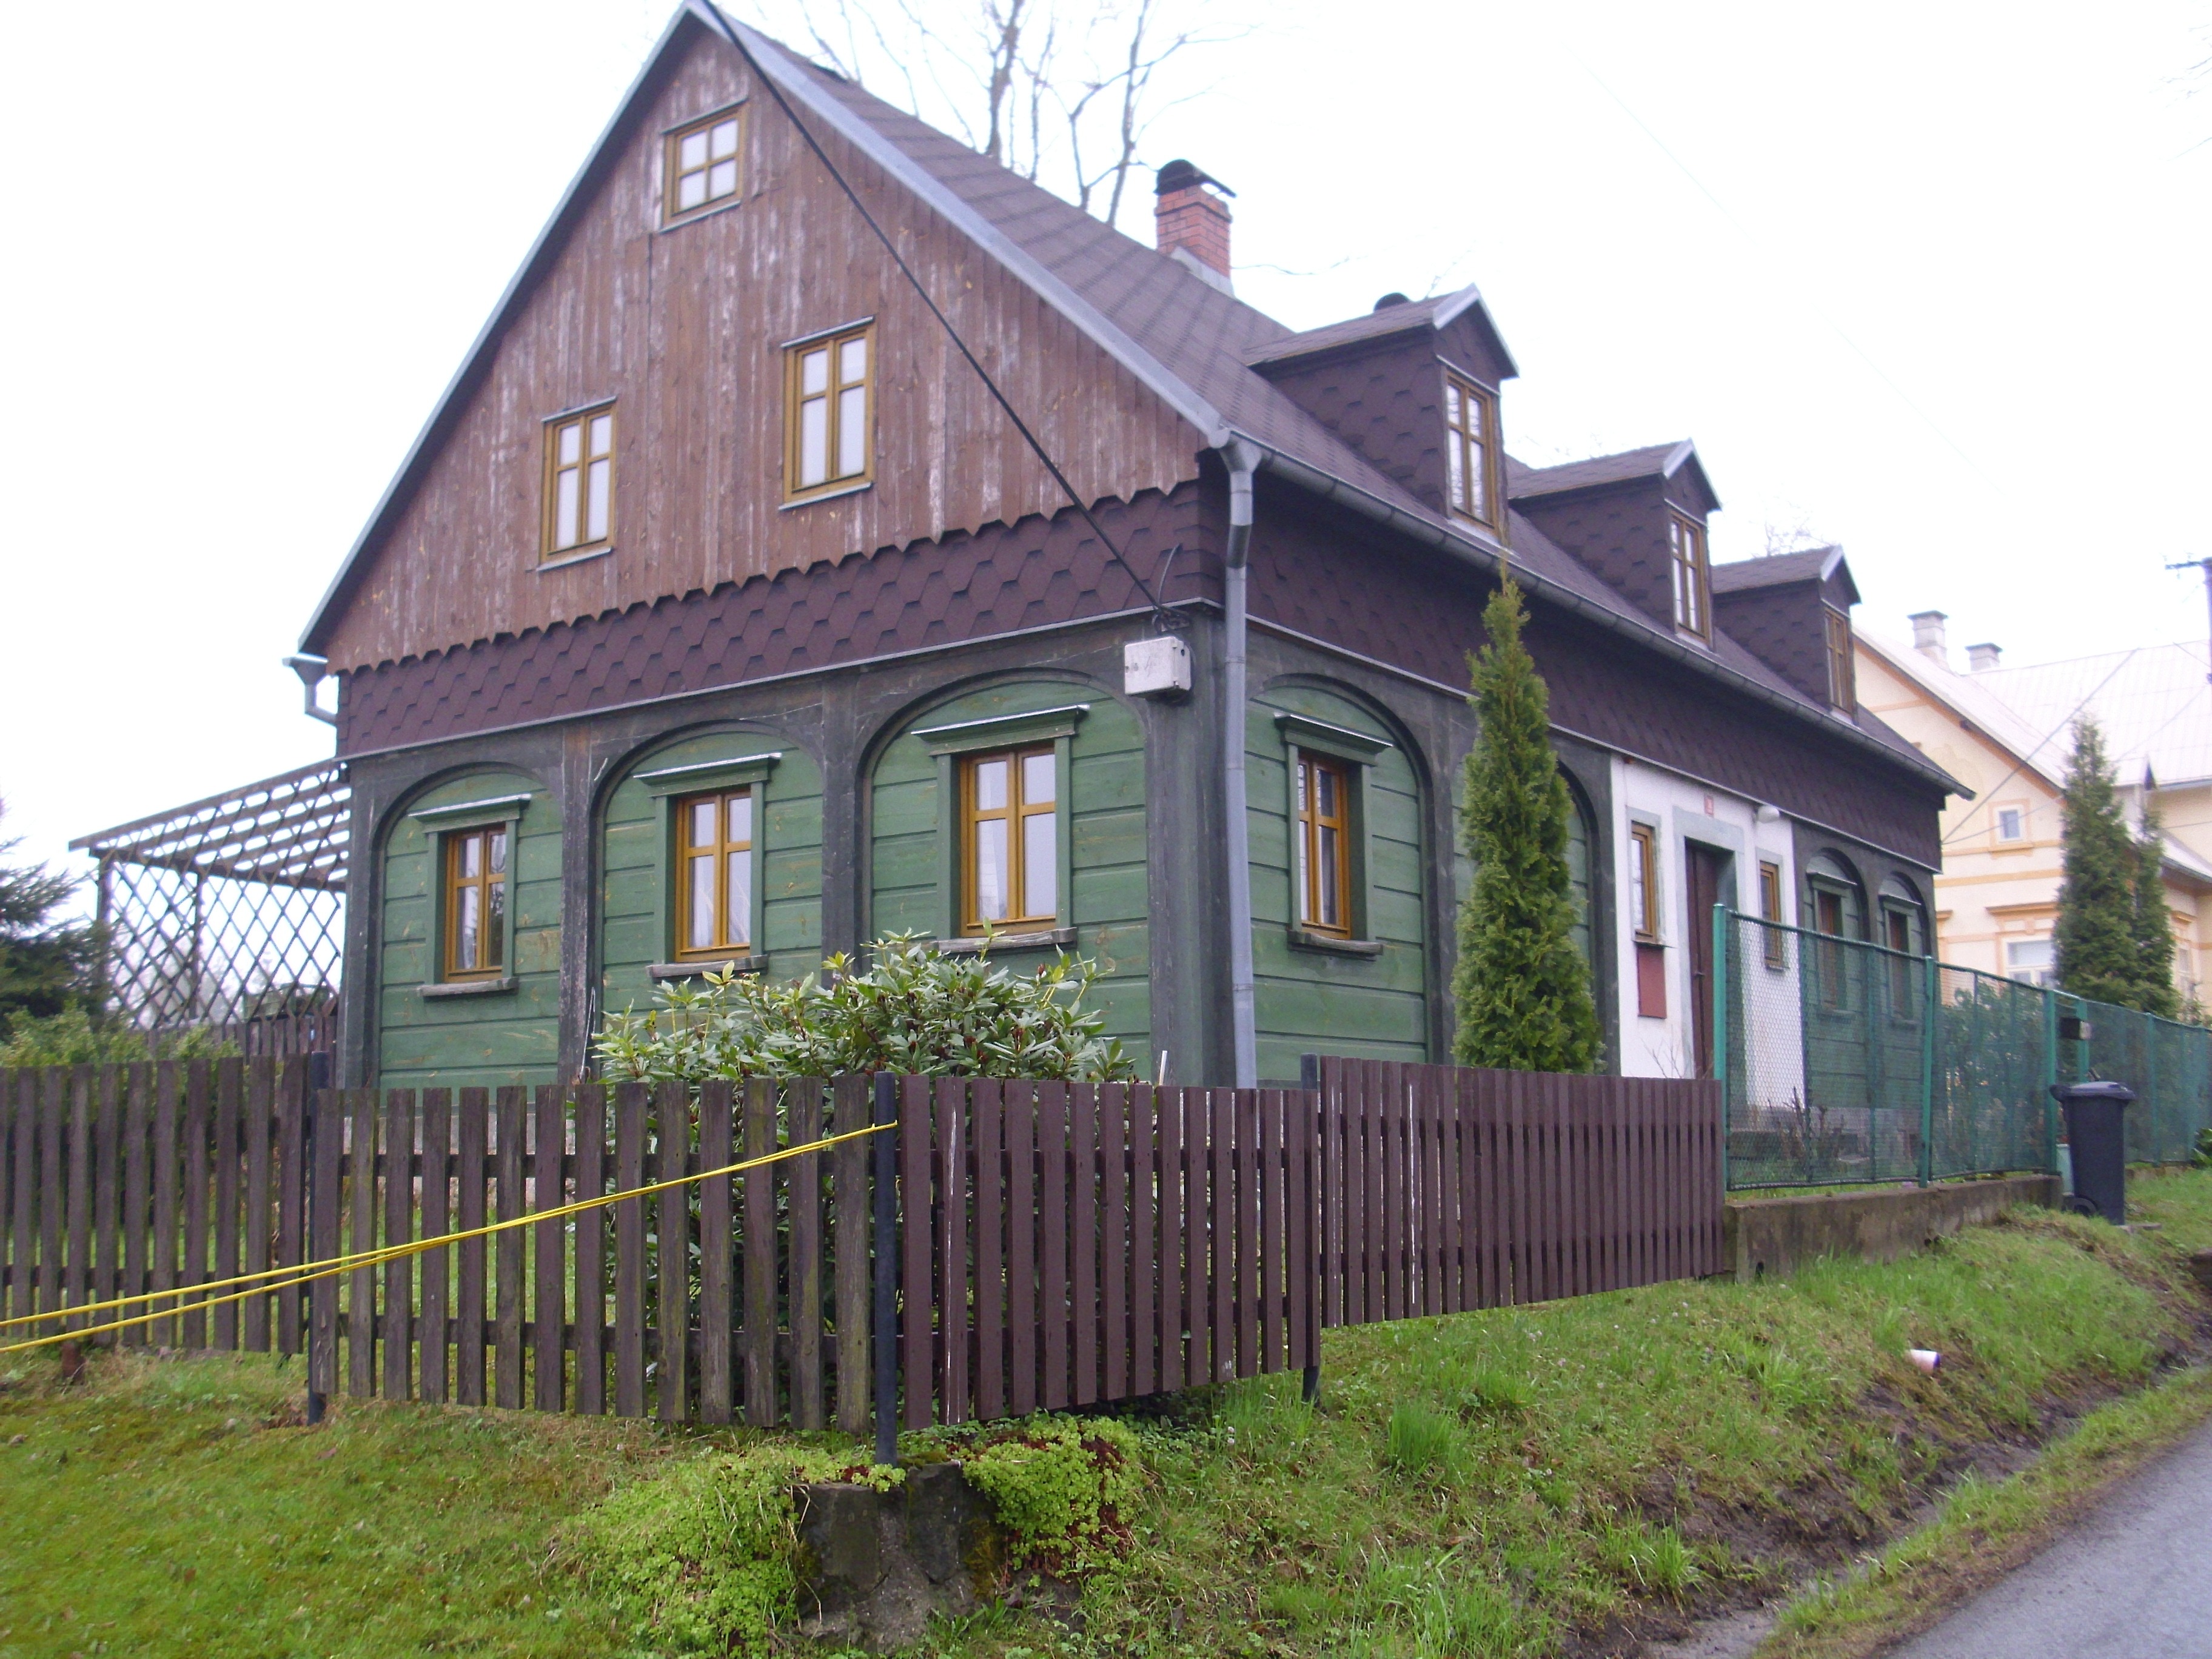
fence, architecture, villa, house, roof, building, home, shed, transport, shack, cottage, facade, property, picket fence, farmhouse, estate, siding, neighbourhood, real estate, upper lusatia, almshouse, residential area, outdoor structure, land lot, historic house, heimatstube, boarding house